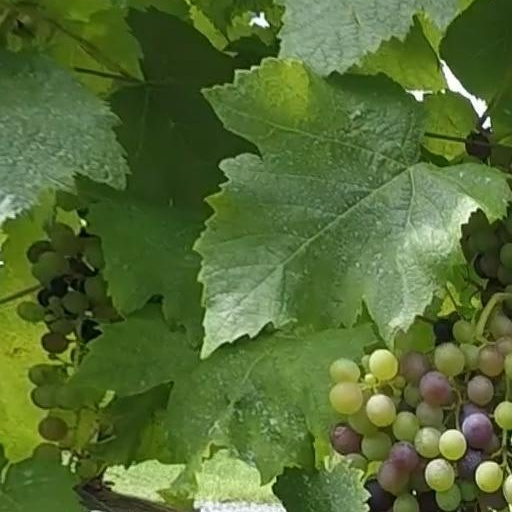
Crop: grape